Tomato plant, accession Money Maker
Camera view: tilt-top (135 deg); turntable rotation: 120 degrees
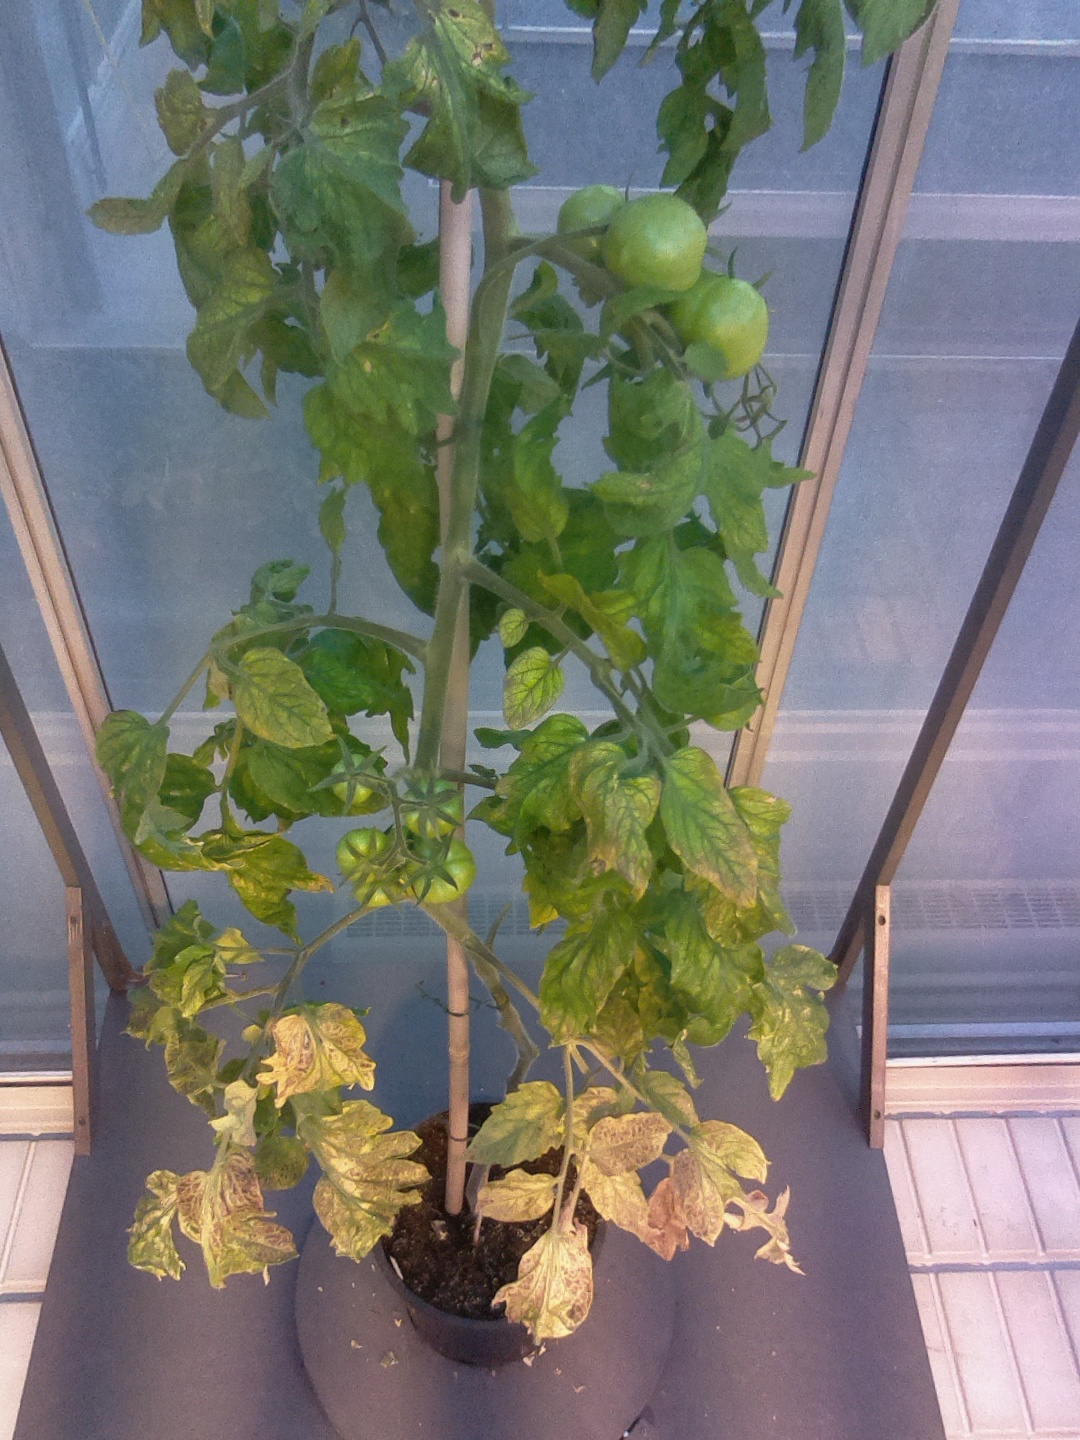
BBCH growth stage 77: 70%-80% of final fruit size